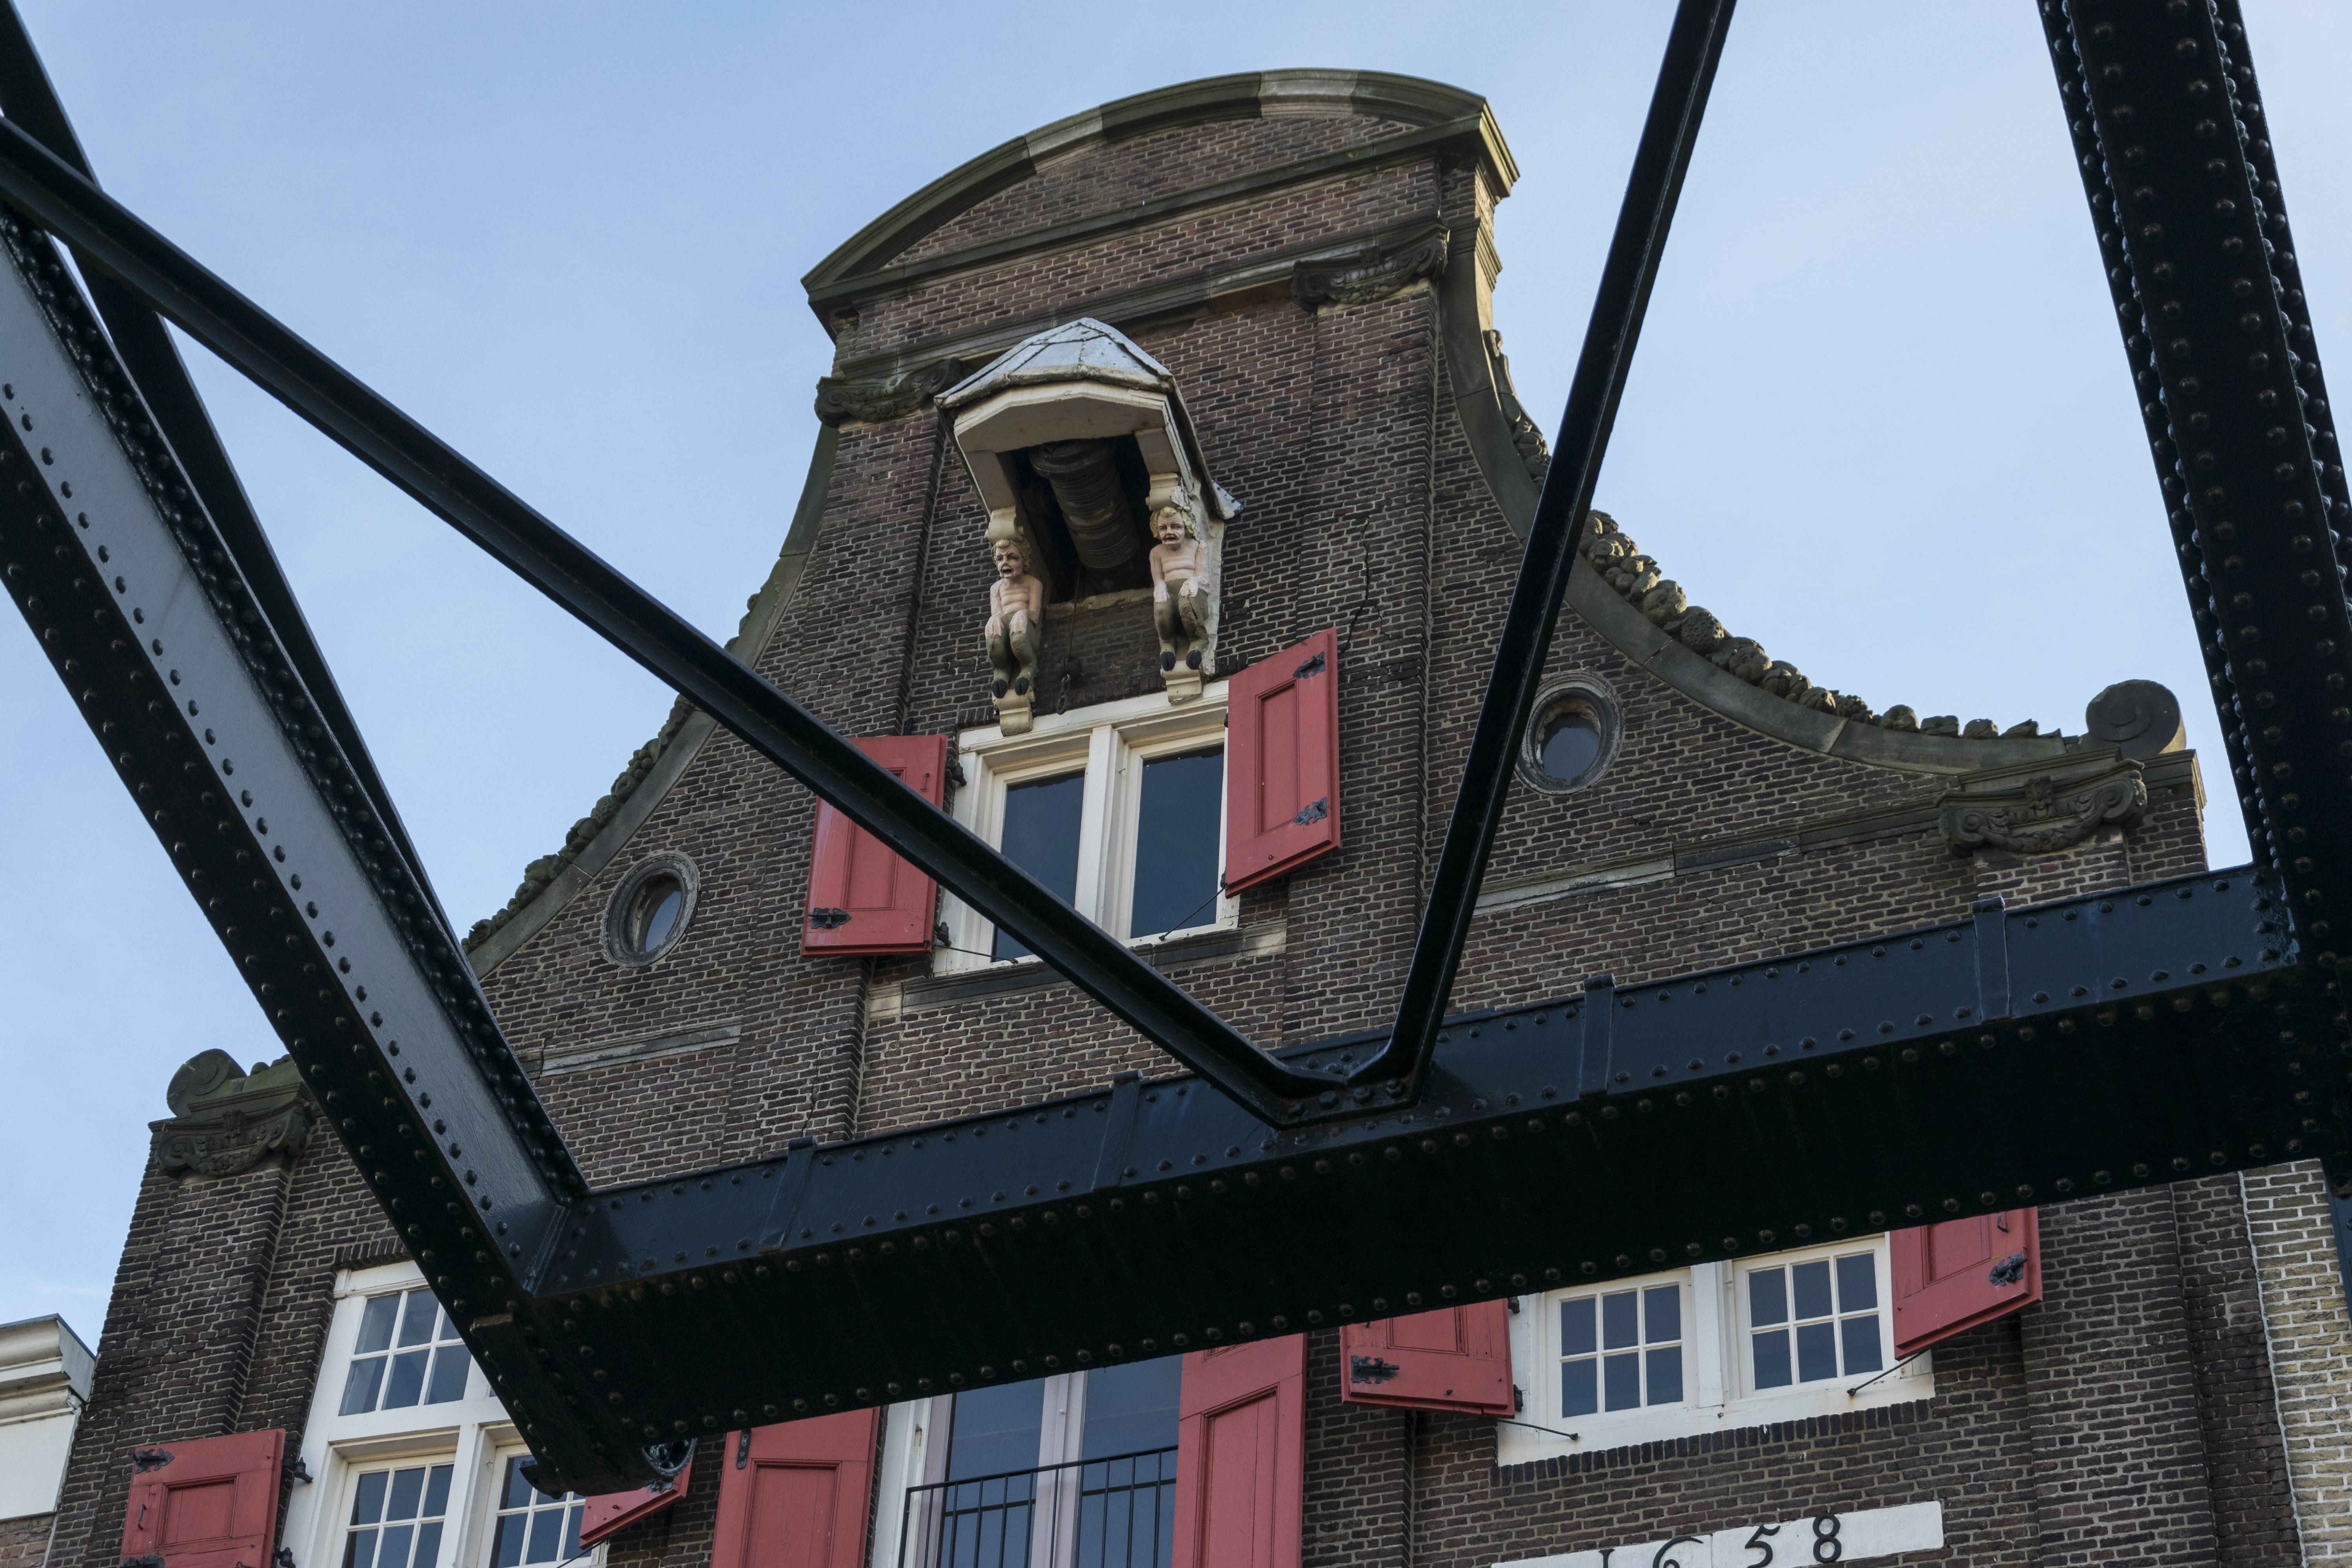
outdoor, bridge, roof, tower, landmark, facade, harbour, nikon, warehouse, holland, nederland, netherlands, dutch, outdoorphotography, paulvandevelde, pdvandevelde, padagudaloma, dordrecht, stadsfotografie, nederlandinfotos, stadswandeling, pvdvfotografie, pdvandeveldedordrecht, diep, rondjedordt, dedordtevaer, dutchphotography, nederlandsefotografie, dutchphotogaraphy, totallydutch, fotografienederland, hollandsefotografie, fotografieholland, wolwevershaven, kuipershaven, damiatebrug, gevel, pakhuis, paulvandeveldedordrecht, regionaalarchiefbeeldbank